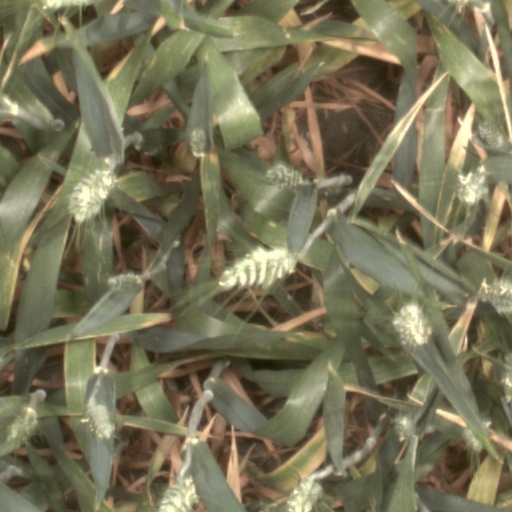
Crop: wheat